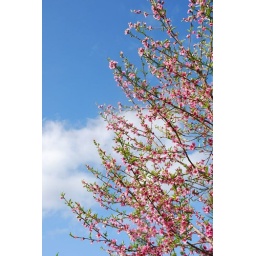
more pink blossoms against the sky